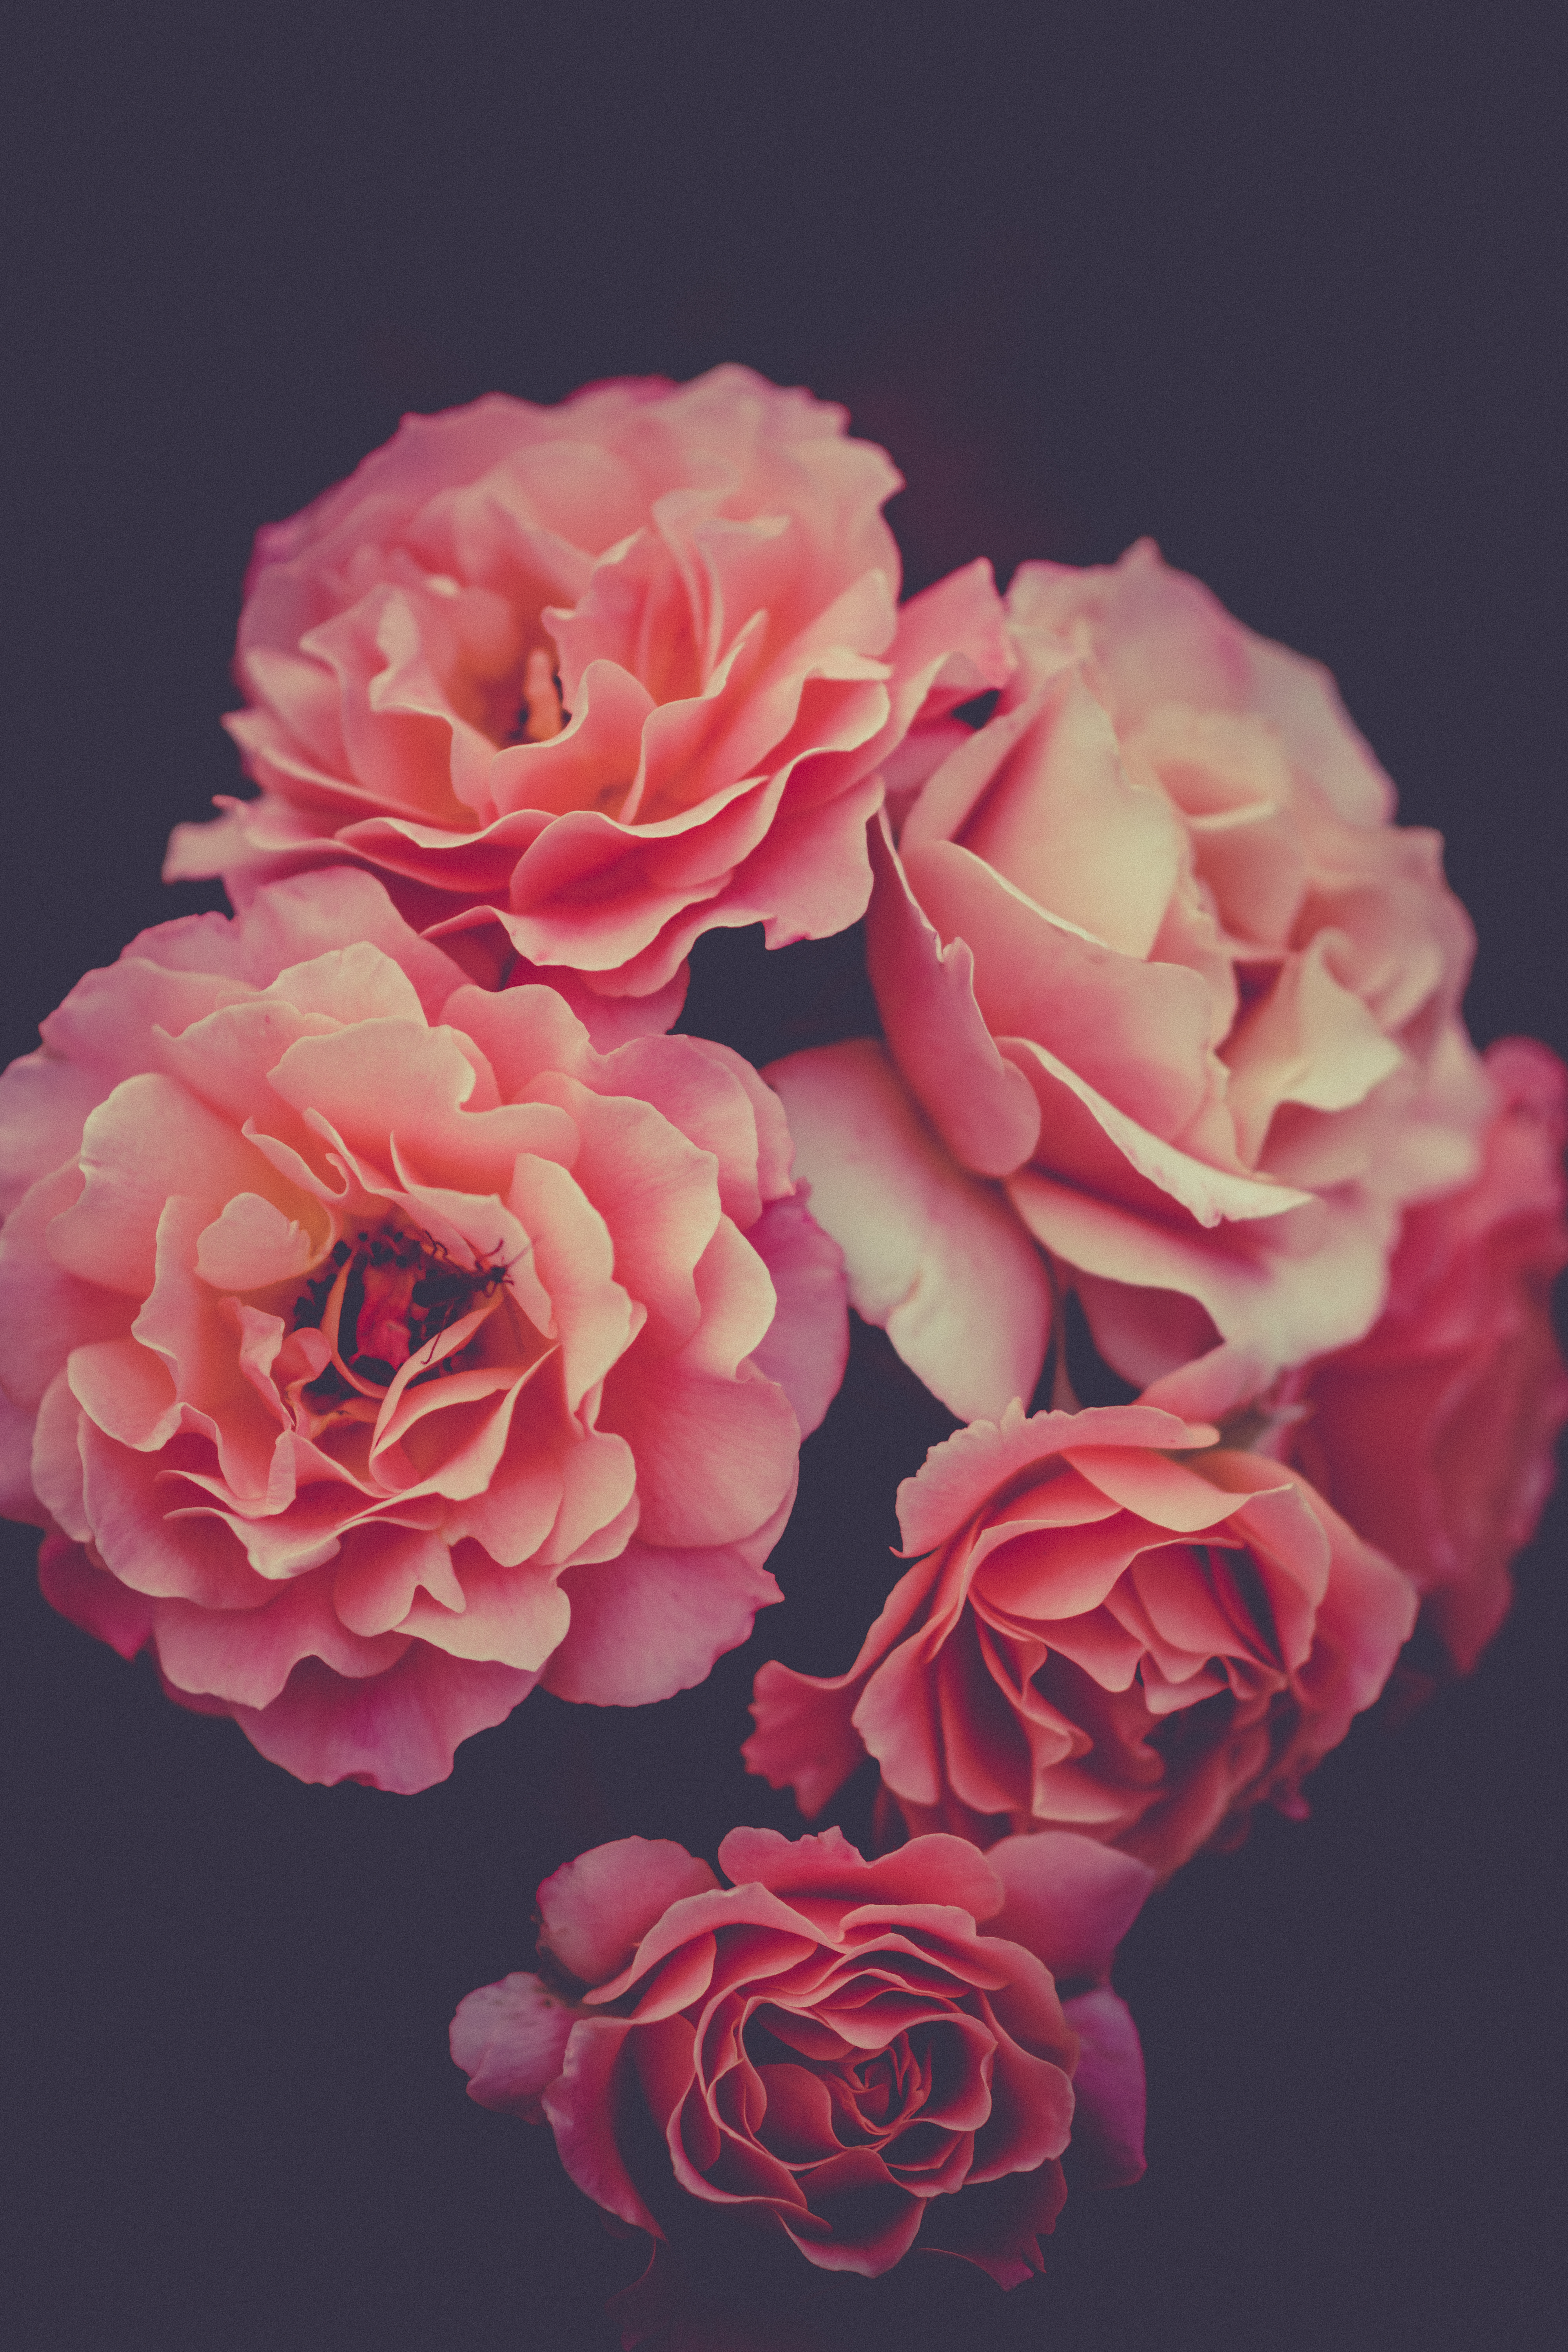
blossom, plant, flower, petal, bloom, rose, red, pink, flora, plants, flowers, petals, floristry, peony, floribunda, macro photography, flowering plant, garden roses, rose family, cut flowers, land plant, rosa centifolia